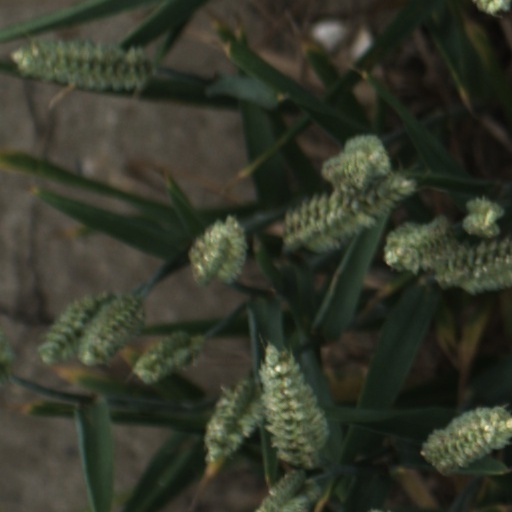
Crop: wheat